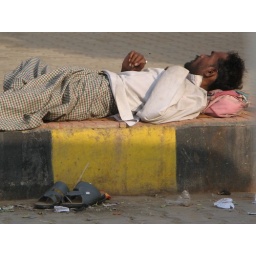
A man in Rajasthan, sleeping in the train station